2016 Folds of Honor QuikTrip 500

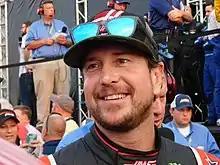
Kurt Busch scored the pole for the race.

Kurt Busch won the pole for the race with a time of 28.938 and a speed of after brother Kyle Busch had his time disallowed for a post-tech violation. The rear toe of the car – the degree to which the vertical angle of the rear wheels are skewed – was over the .15 degree maximum allowed after pre-inspection. NASCAR Senior Vice-president of Competition and Racing Development Scott Miller said that teams had "asked for it," NASCAR "instituted it" and the No. 18 car "didn't pass. The others [that went through tech] passed."